Battle of Nijmegen

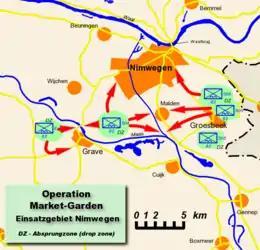
Paradroppings near Nijmegen.

The success of Market Garden depended on the timely and intact capture of a number of bridges in the southeastern Netherlands by American, British, Polish and Canadian airborne forces. These were to clear the way, Highway 69 or later nicknamed "Hell's Highway"– from Belgium to the north Nether Rhine bank for the advance of the heavily armed British XXX Corps (supported by the Guards Armoured Division), consisting of dozens of Sherman tanks and artillery. If this firepower could be moved across all major Dutch rivers in time, Germany might be defeated and the war ended before 1945.